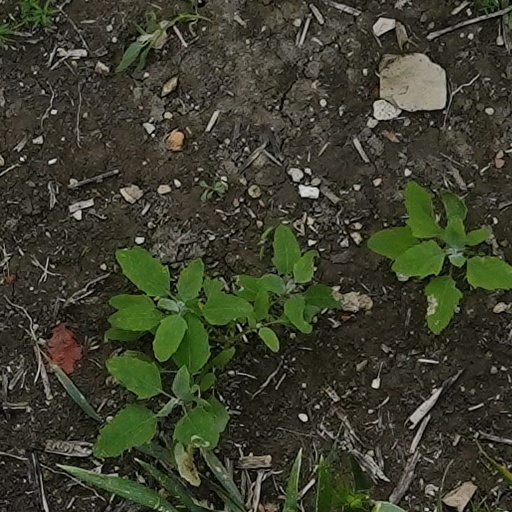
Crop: wheat